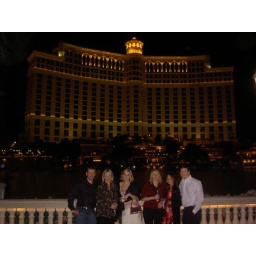
We missed the water show by like 3 minutes.. but we DID drink like fish on the walk back!